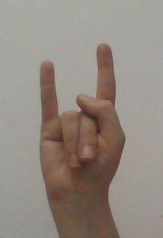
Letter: la